Answer in natural language. Considering the relative positions, is brown wooden chair with seagreen cushion to the left or right of HousePlant? Choose between the following options: left or right
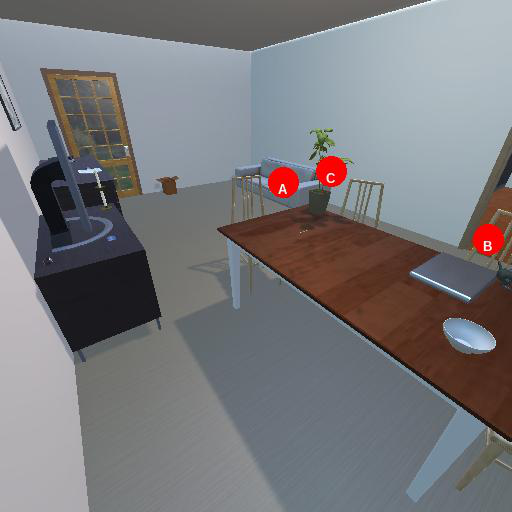
<answer>right</answer>